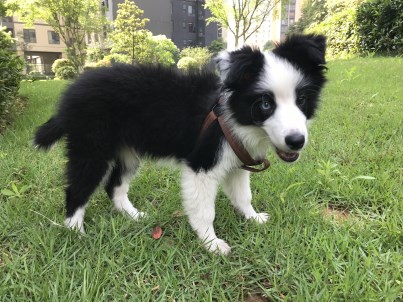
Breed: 2594-n000109-Border_collie